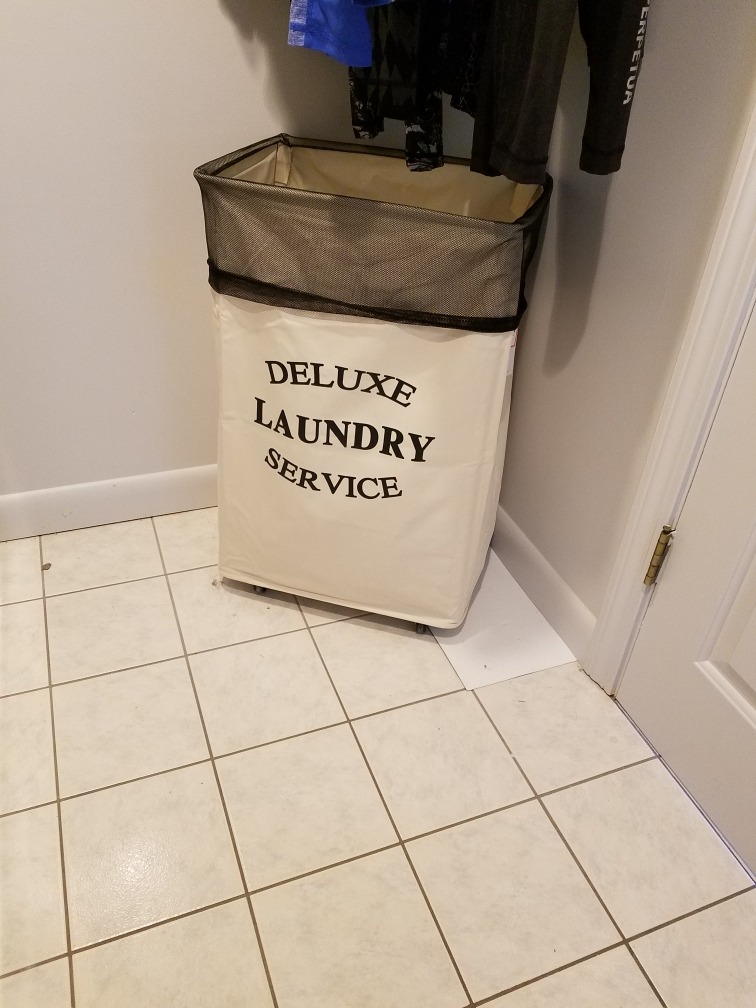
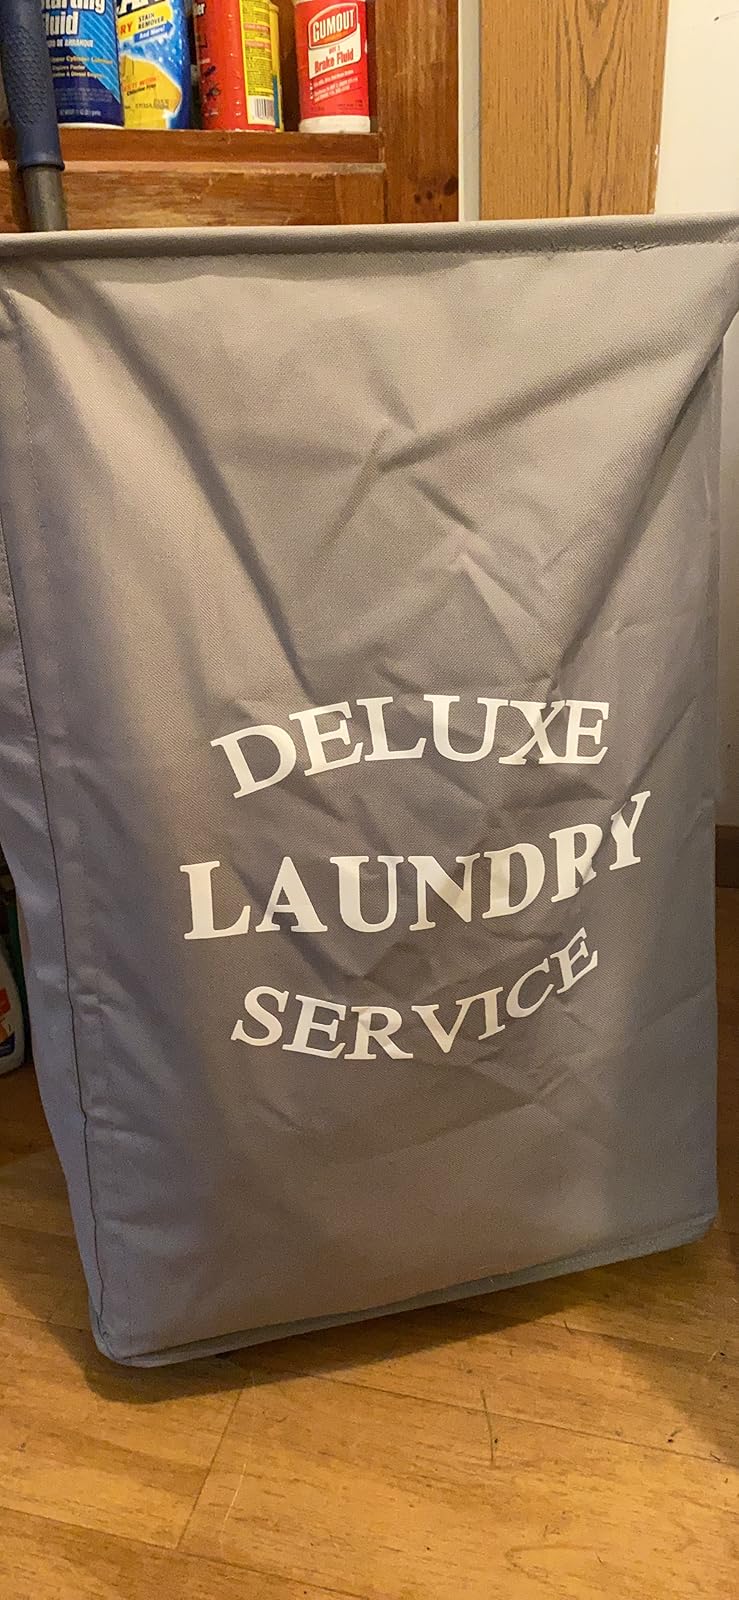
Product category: items_hamper
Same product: no